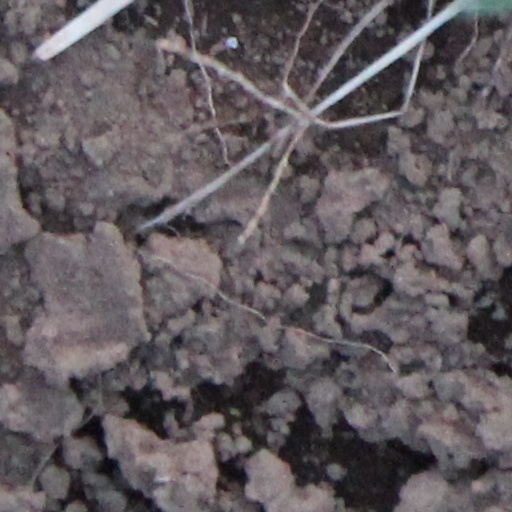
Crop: wheat